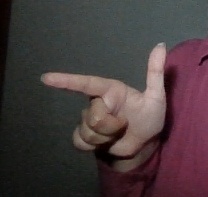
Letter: yaa